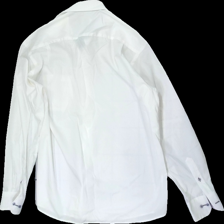
View: back
Type: Shirt
Category: Men
Brand: Not in the list
Brand text on label: Seven seas
Colors: White, Purple
Material: 67% Cotton 33% Viscose
Cut: None
Size: L
Season: All
Stains: Major
Price range: <50
Recommended usage: Export